Kleptopharmacophagy

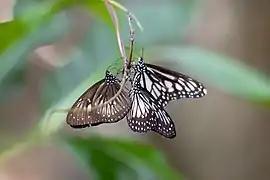
A group of danaine butterflies feeding on the caterpillar of "Idea blanchardii blanchardii". From left to right: "Euploea algea kirbyi", "Ideopsis juventa tontoliensis", "Danaus ismare ismare".

Kleptopharmacophagy is a term used for describing the ecological relationship between two different organisms, where the first is stealing the second's chemical compounds and consuming them. This scientific term was proposed by Australian, Singaporean, and American biologists in September 2021 in an article that was published in the journal "Ecology" by the Ecological Society of America. The phenomenon was first noticed in milkweed butterflies that were attacking caterpillars and drinking their internal liquid, proposedly to obtain toxic alkaloids used for defense, as well as for mating purposes.